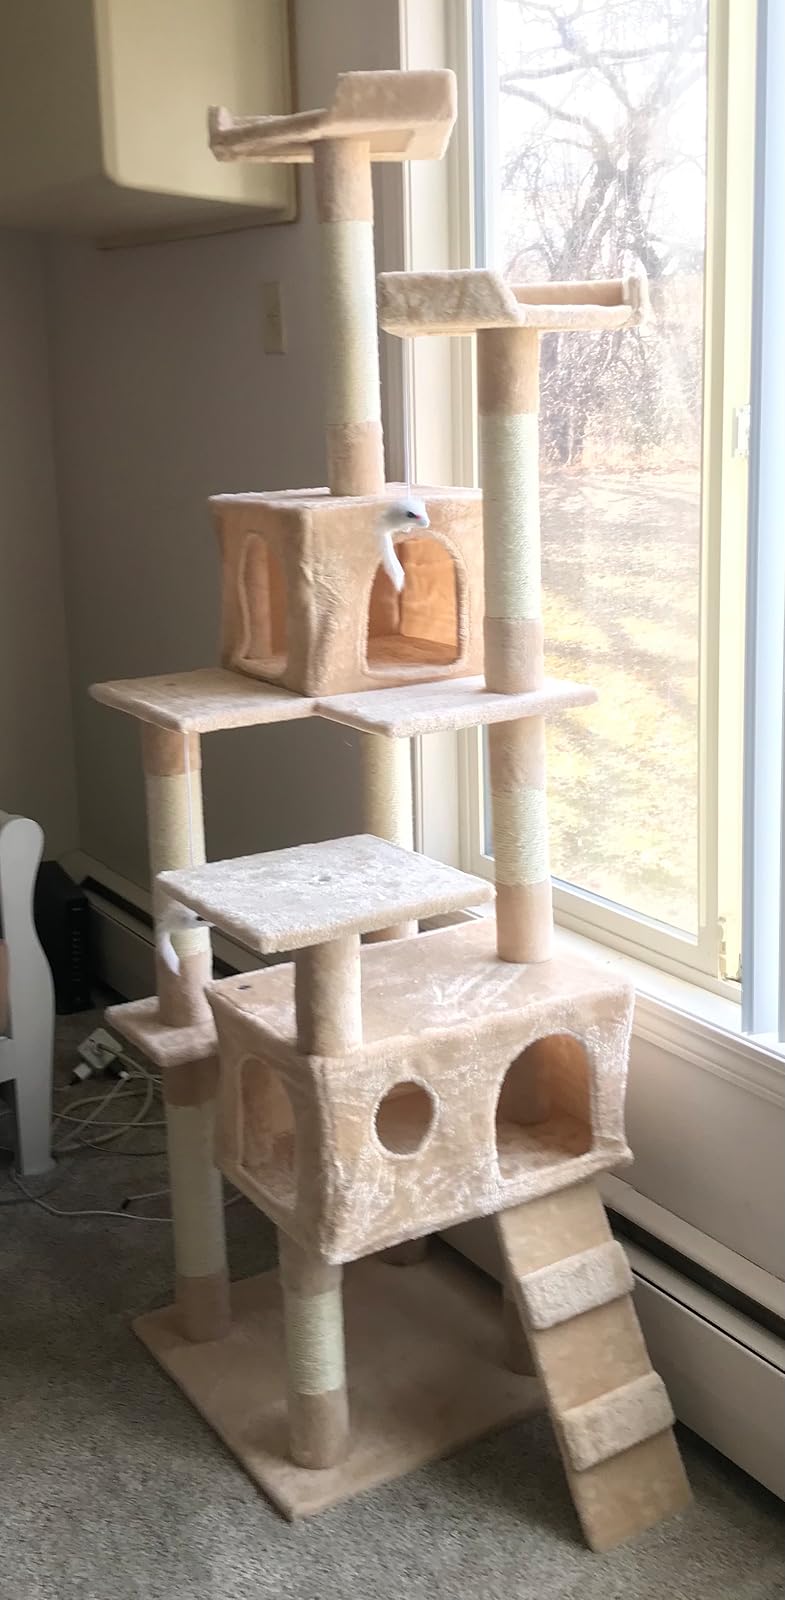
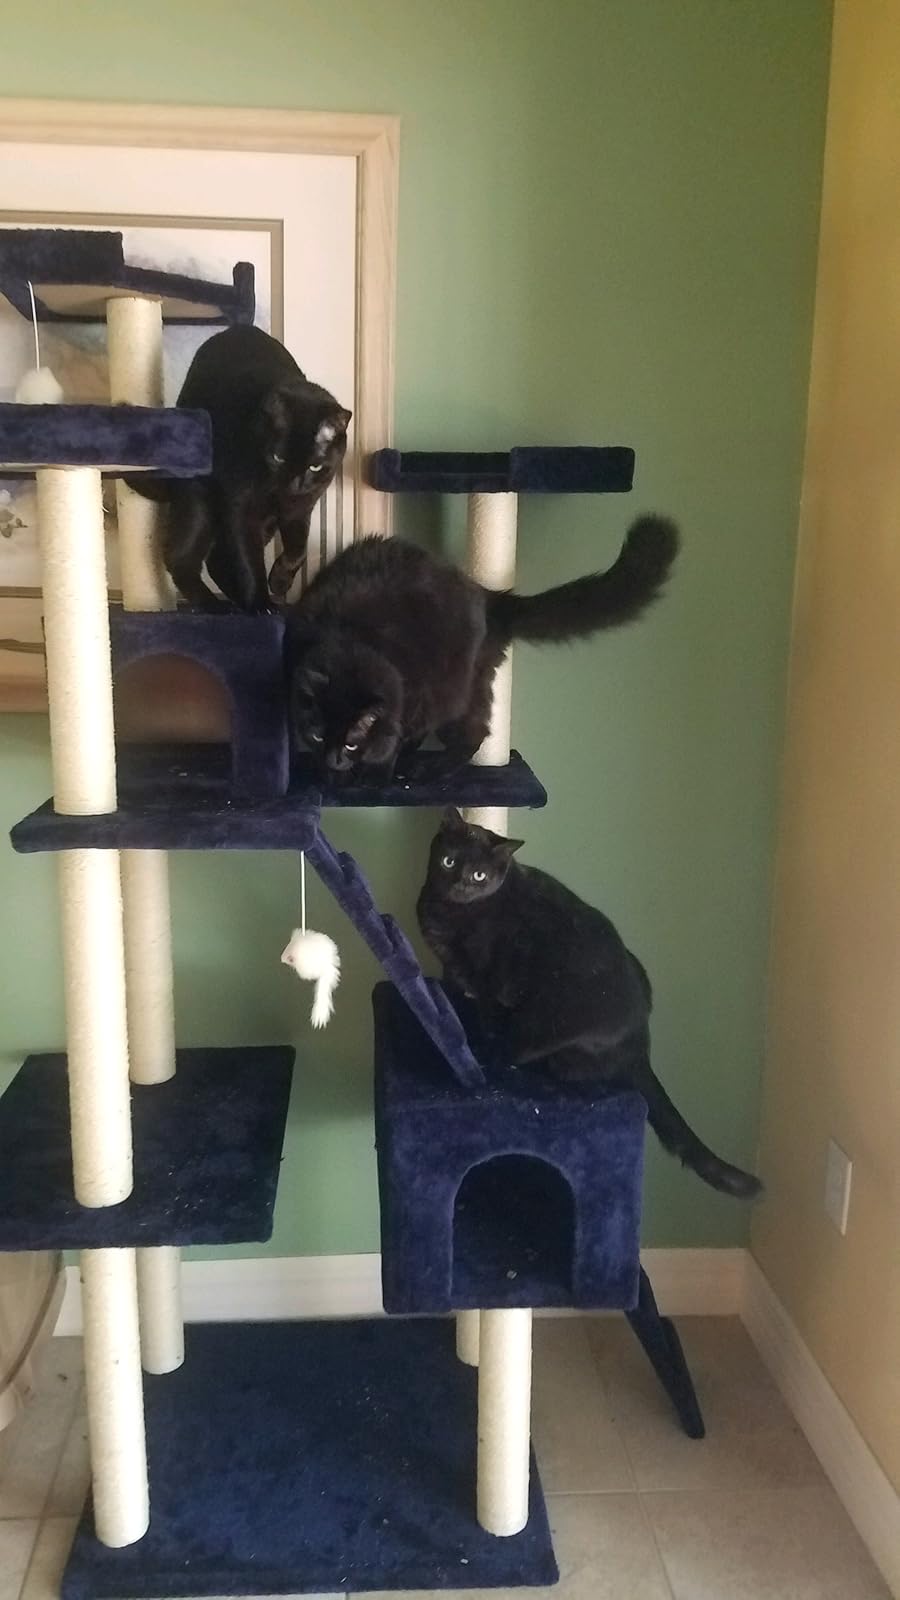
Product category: items_cat tree
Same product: no